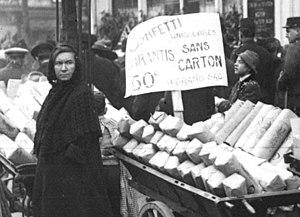
Marchande de confettis à Paris le Mardi Gras 24 février 1914.
Les confettis sont des projectiles inoffensifs et festifs qu'on lance au moment de certaines fêtes et tout particulièrement durant le carnaval.